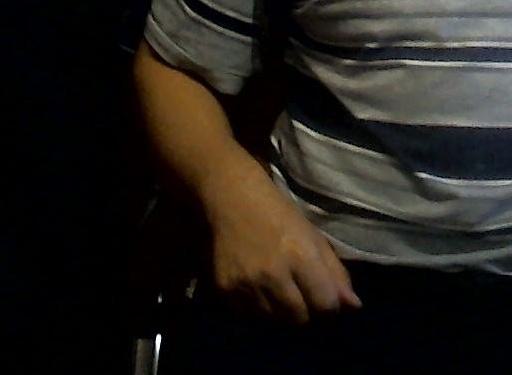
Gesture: no_gesture